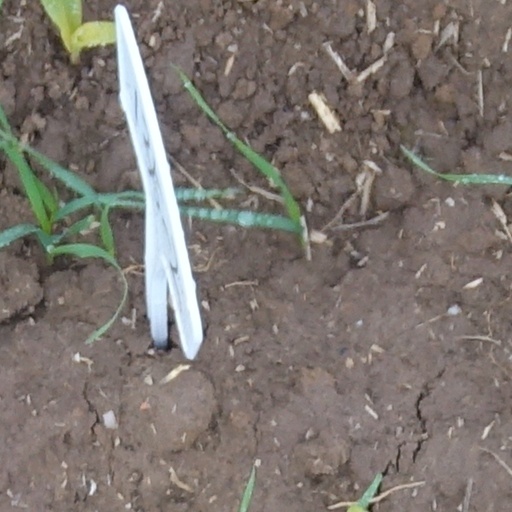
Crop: wheat